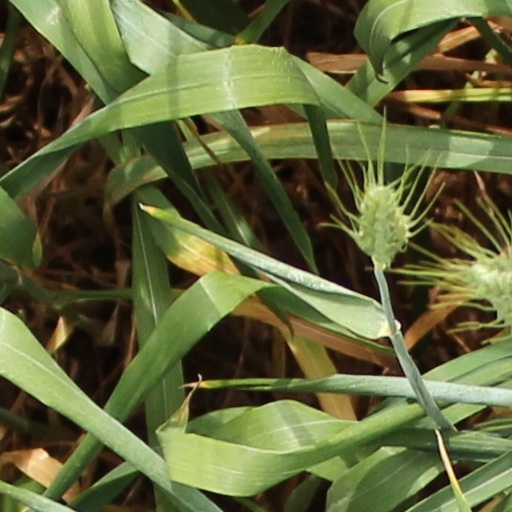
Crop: wheat